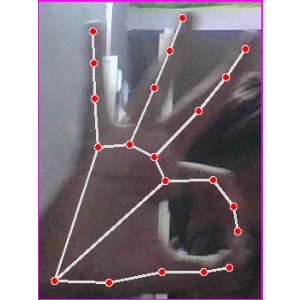
अक्षर: ण